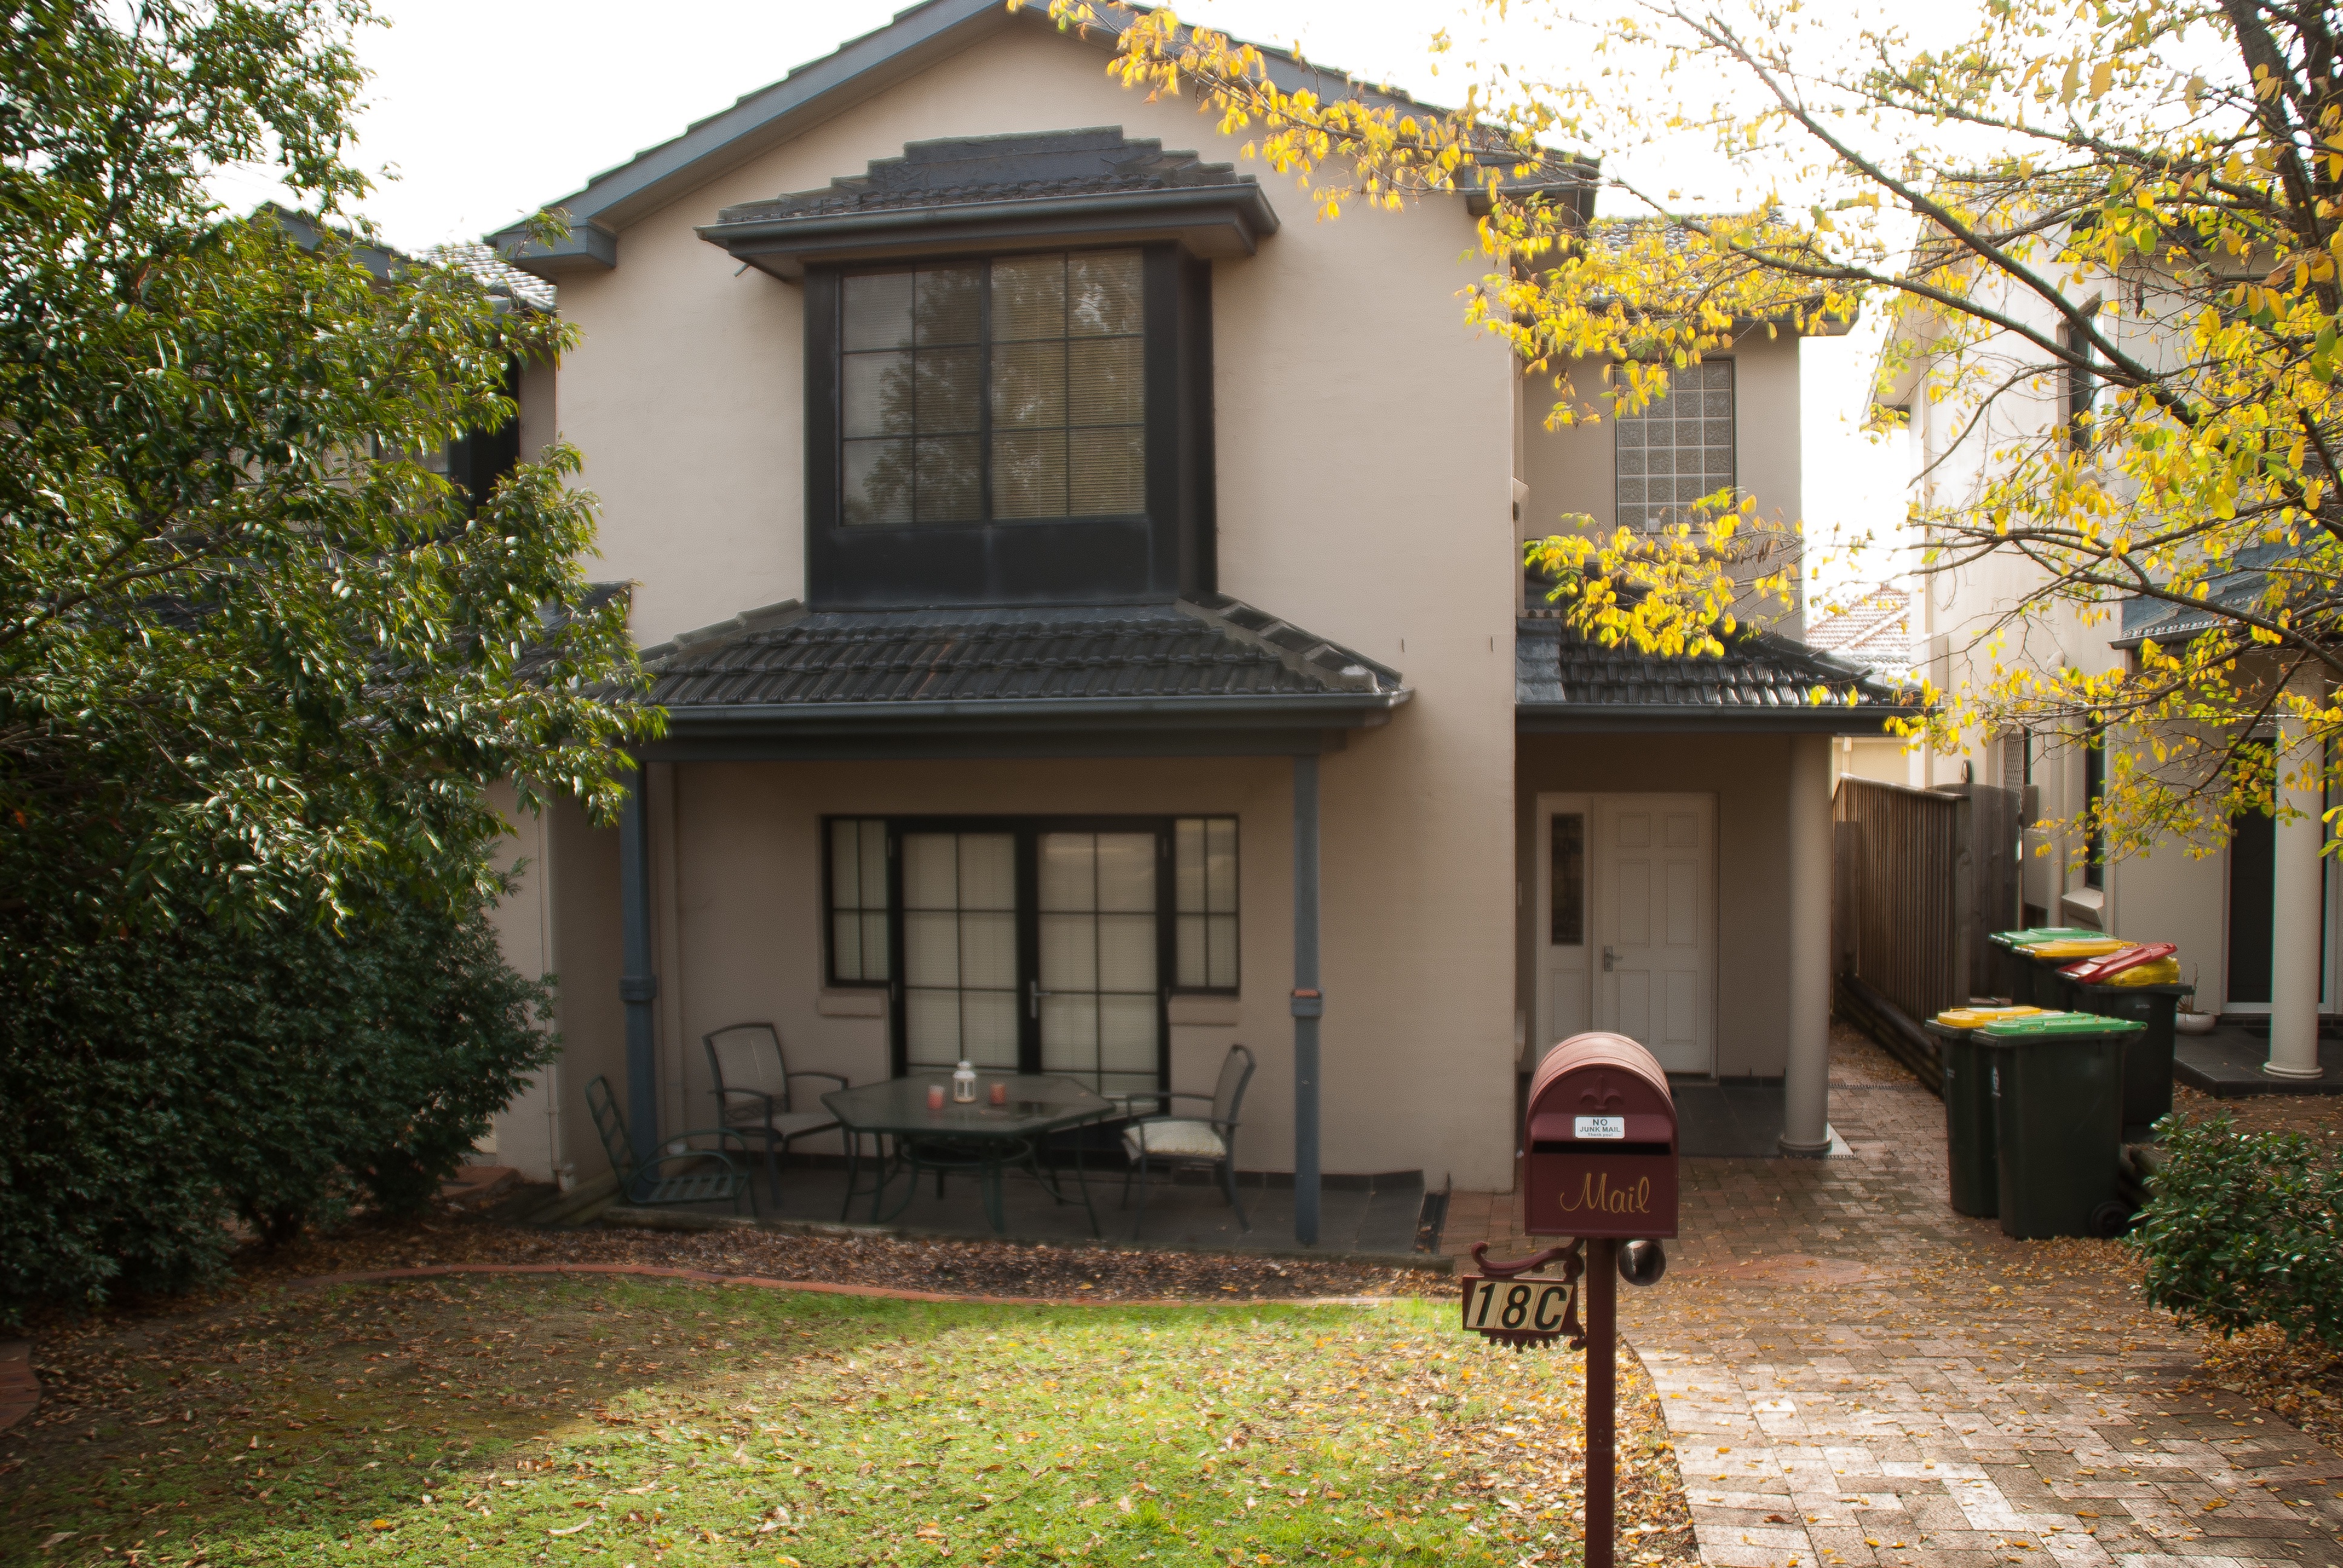
lawn, villa, house, building, home, porch, cottage, backyard, facade, property, courtyard, farmhouse, estate, yard, real estate, residential area, outdoor structure